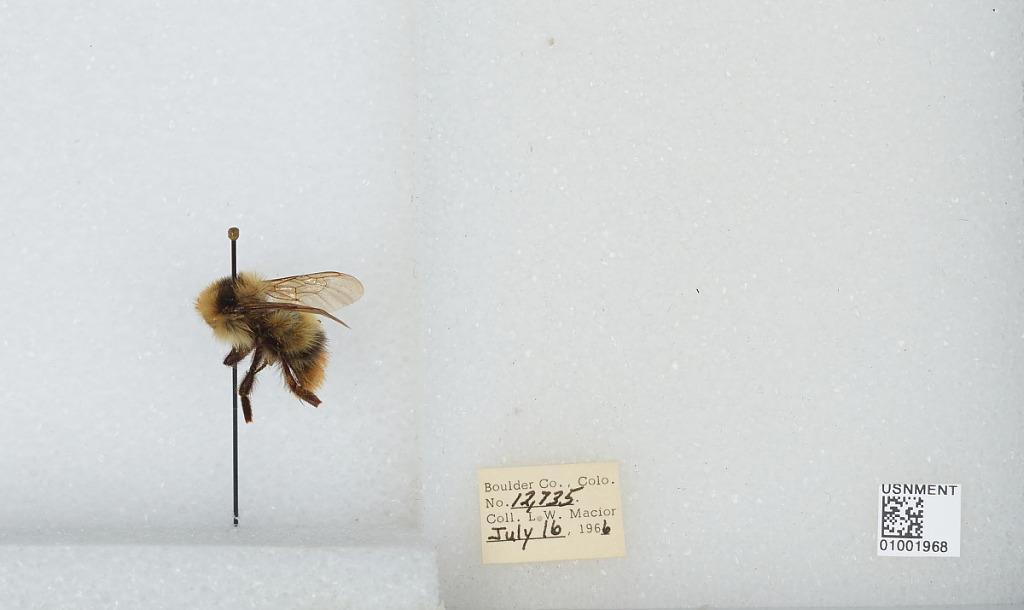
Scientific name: Bombus (Alpinobombus) balteatus Dahlbom
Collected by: L. Macior
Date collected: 1966-7-16
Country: United States
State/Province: Colorado
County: Boulder
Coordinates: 40.0275, -105.252